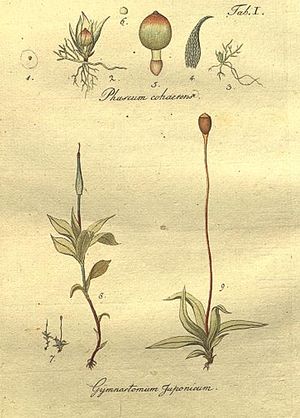
Johann Hedwig
Plate 1 "Species Muscorum Frondosorum".
Johann Hedwig var en tysk læge og botaniker.